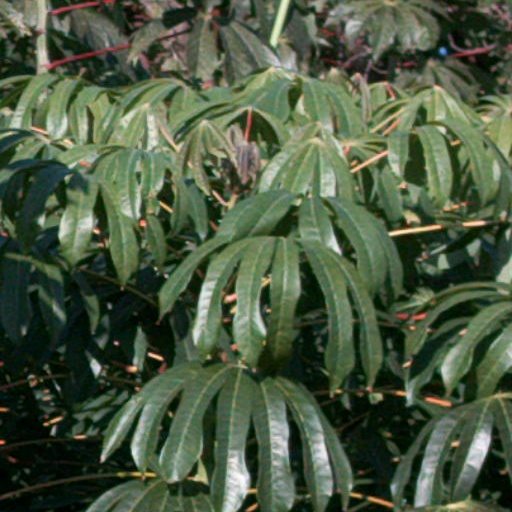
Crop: cassava